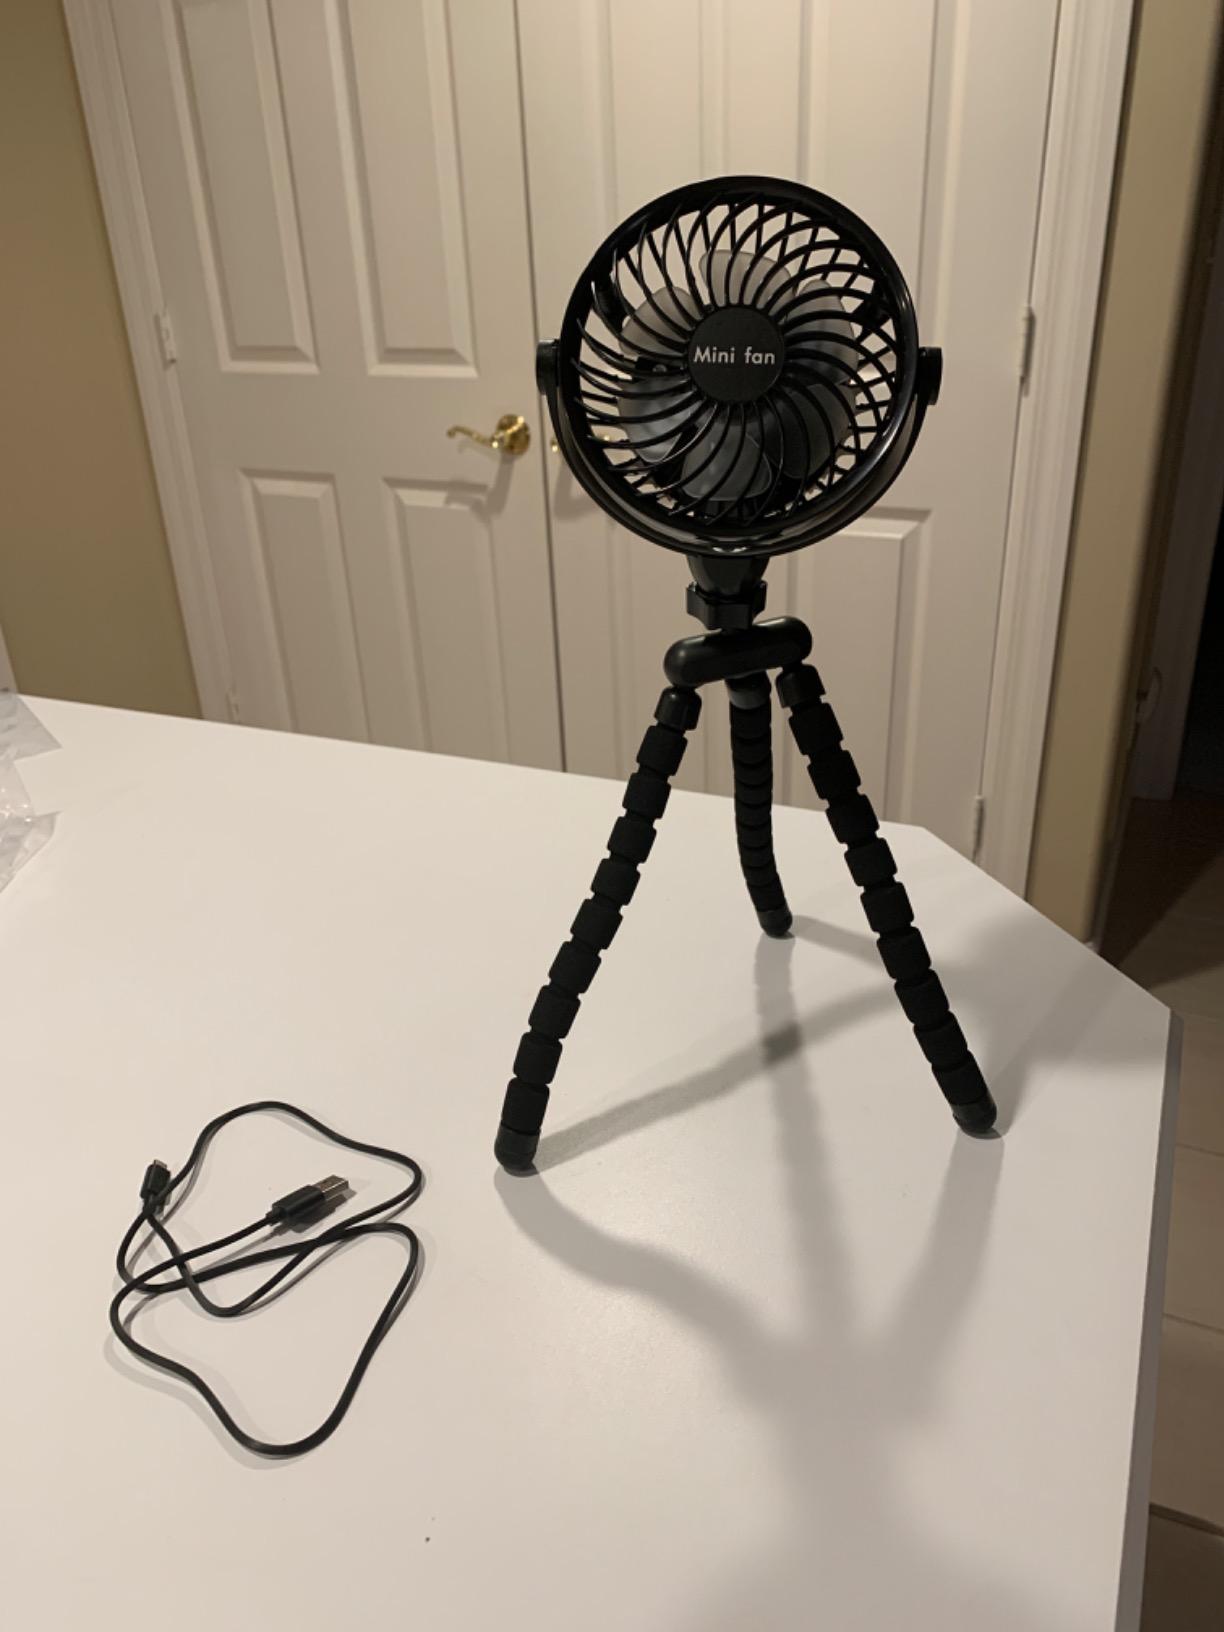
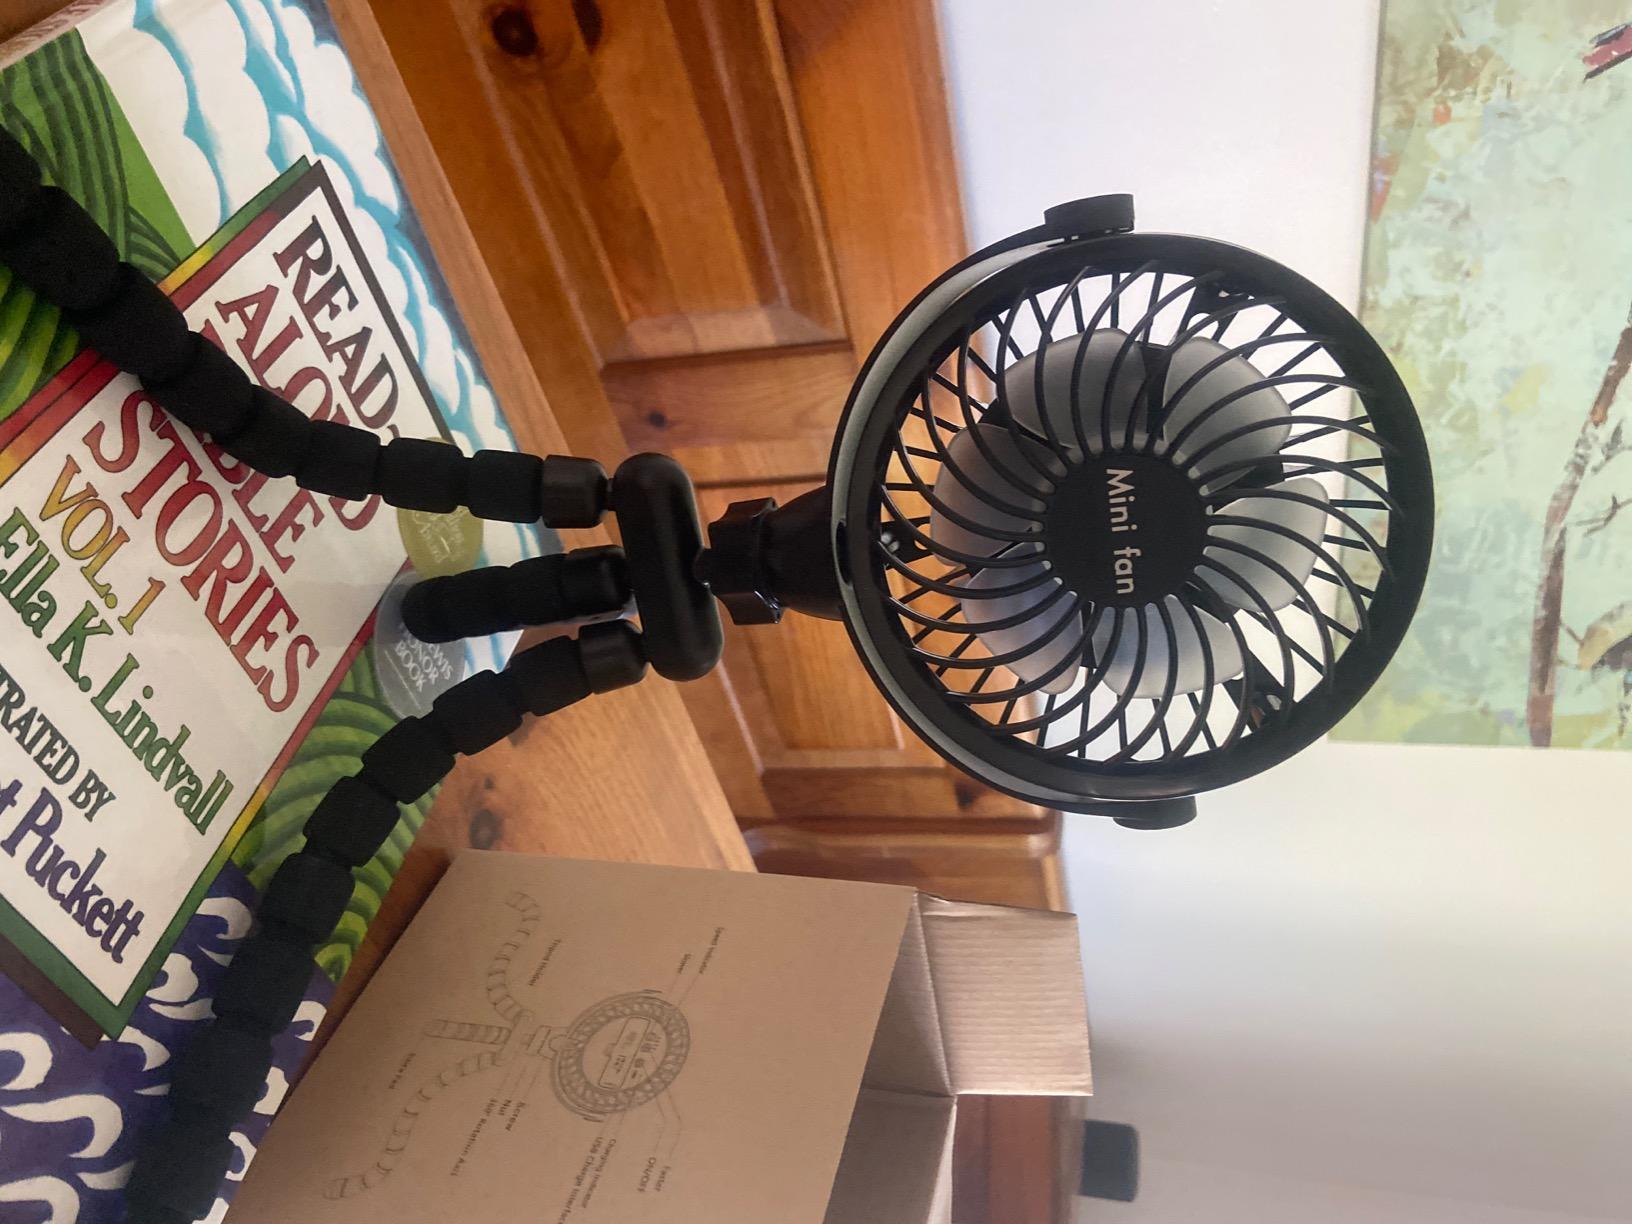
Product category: fan
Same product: yes